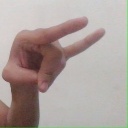
अक्षर: च